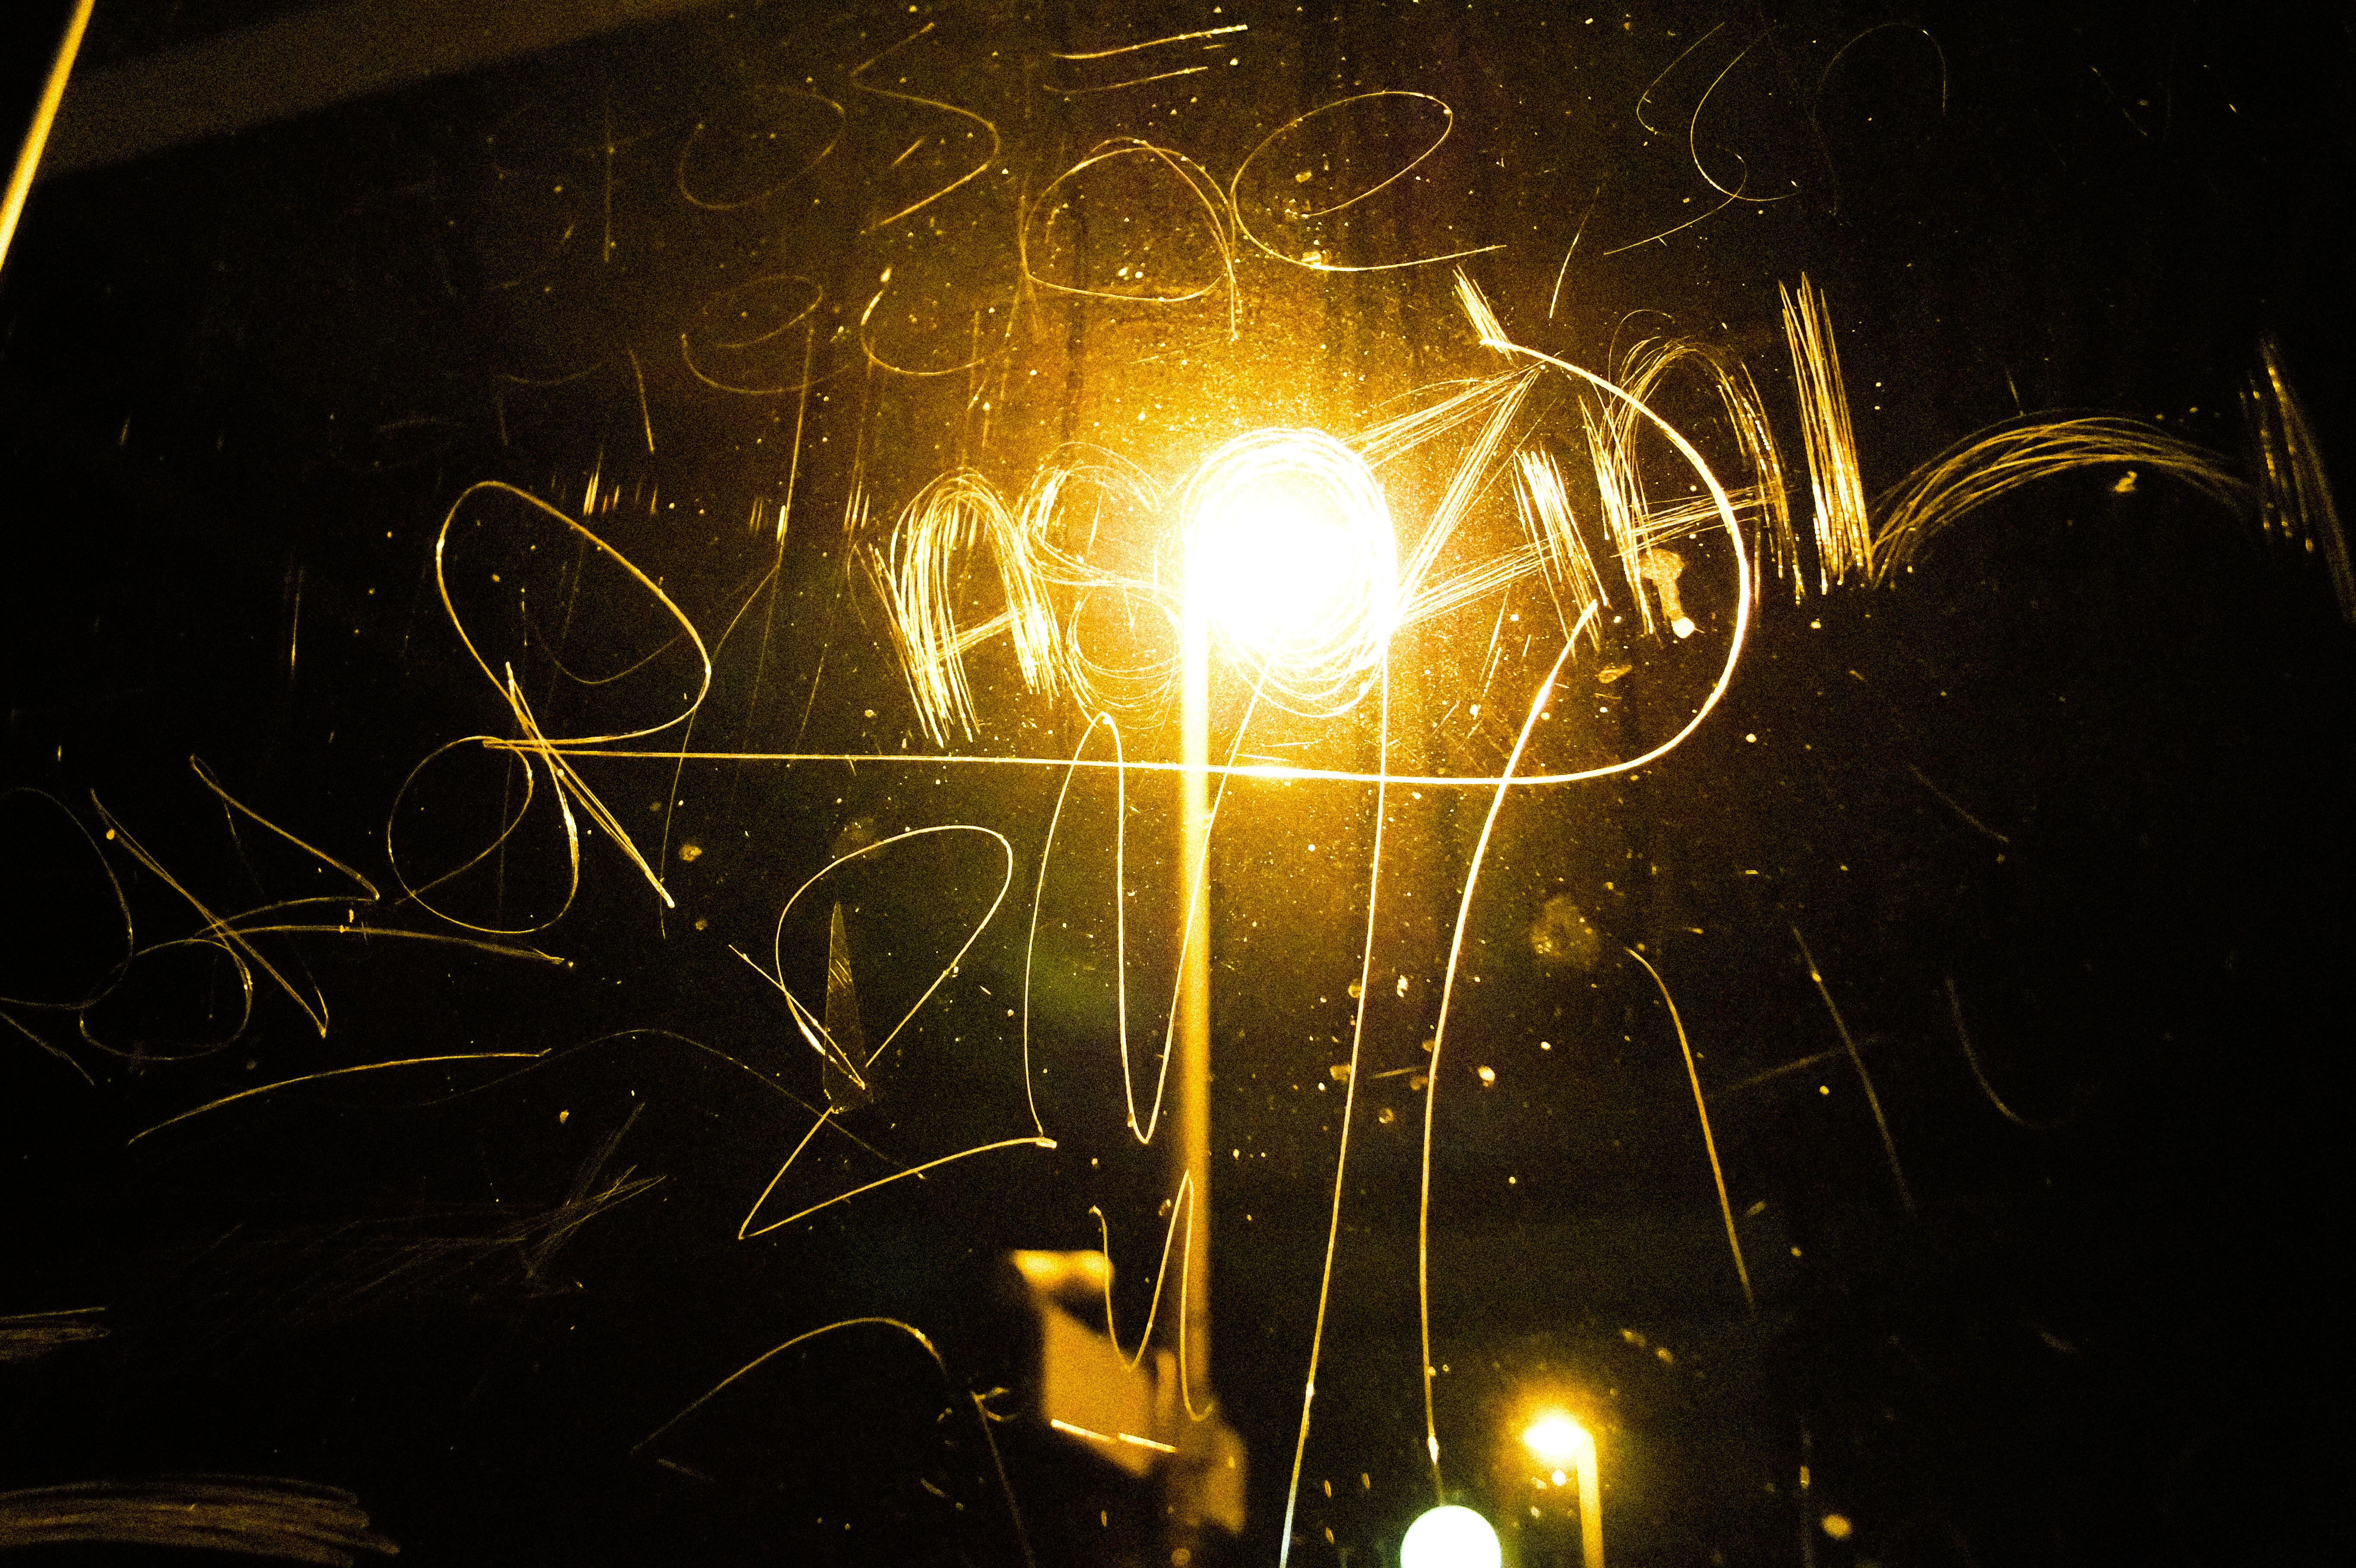
light, night, sunlight, window, train, sparkler, reflection, station, darkness, graffiti, lighting, fireworks, cool image, i, sonystreetphotographer, scratching